Josephine Kulea

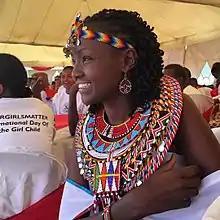
Kulea in 2015

Josephine Kulea is a Kenyan women's rights campaigner. Rescued from female genital mutilation and forced marriage as a child, she has since set up the Samburu Girls Foundation, which has saved more than 1,000 girls from similar practices. Kulea was recognised as an "unsung heroine" by US ambassador to Kenya Michael Ranneberger in 2011.